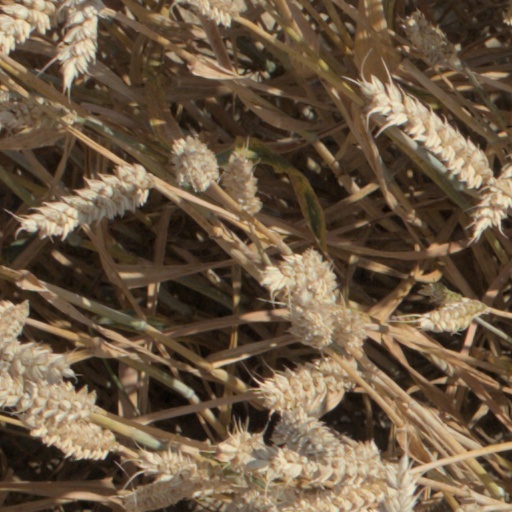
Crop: wheat